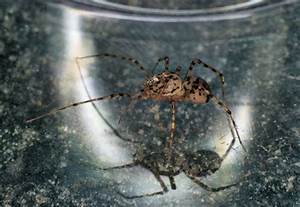
Label: ragno